Stack's Mountains

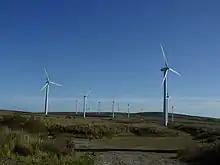
A wind farm on Stack's Mountain in the Stack's Mountains.

The Stack's Mountains are a range of hills northeast of Tralee in County Kerry, Ireland. Traditionally they are deemed part of the hilly region known as Sliabh Luachra (anglicised 'Slieve Logher'), which also includes the Mullaghareirk Mountains.